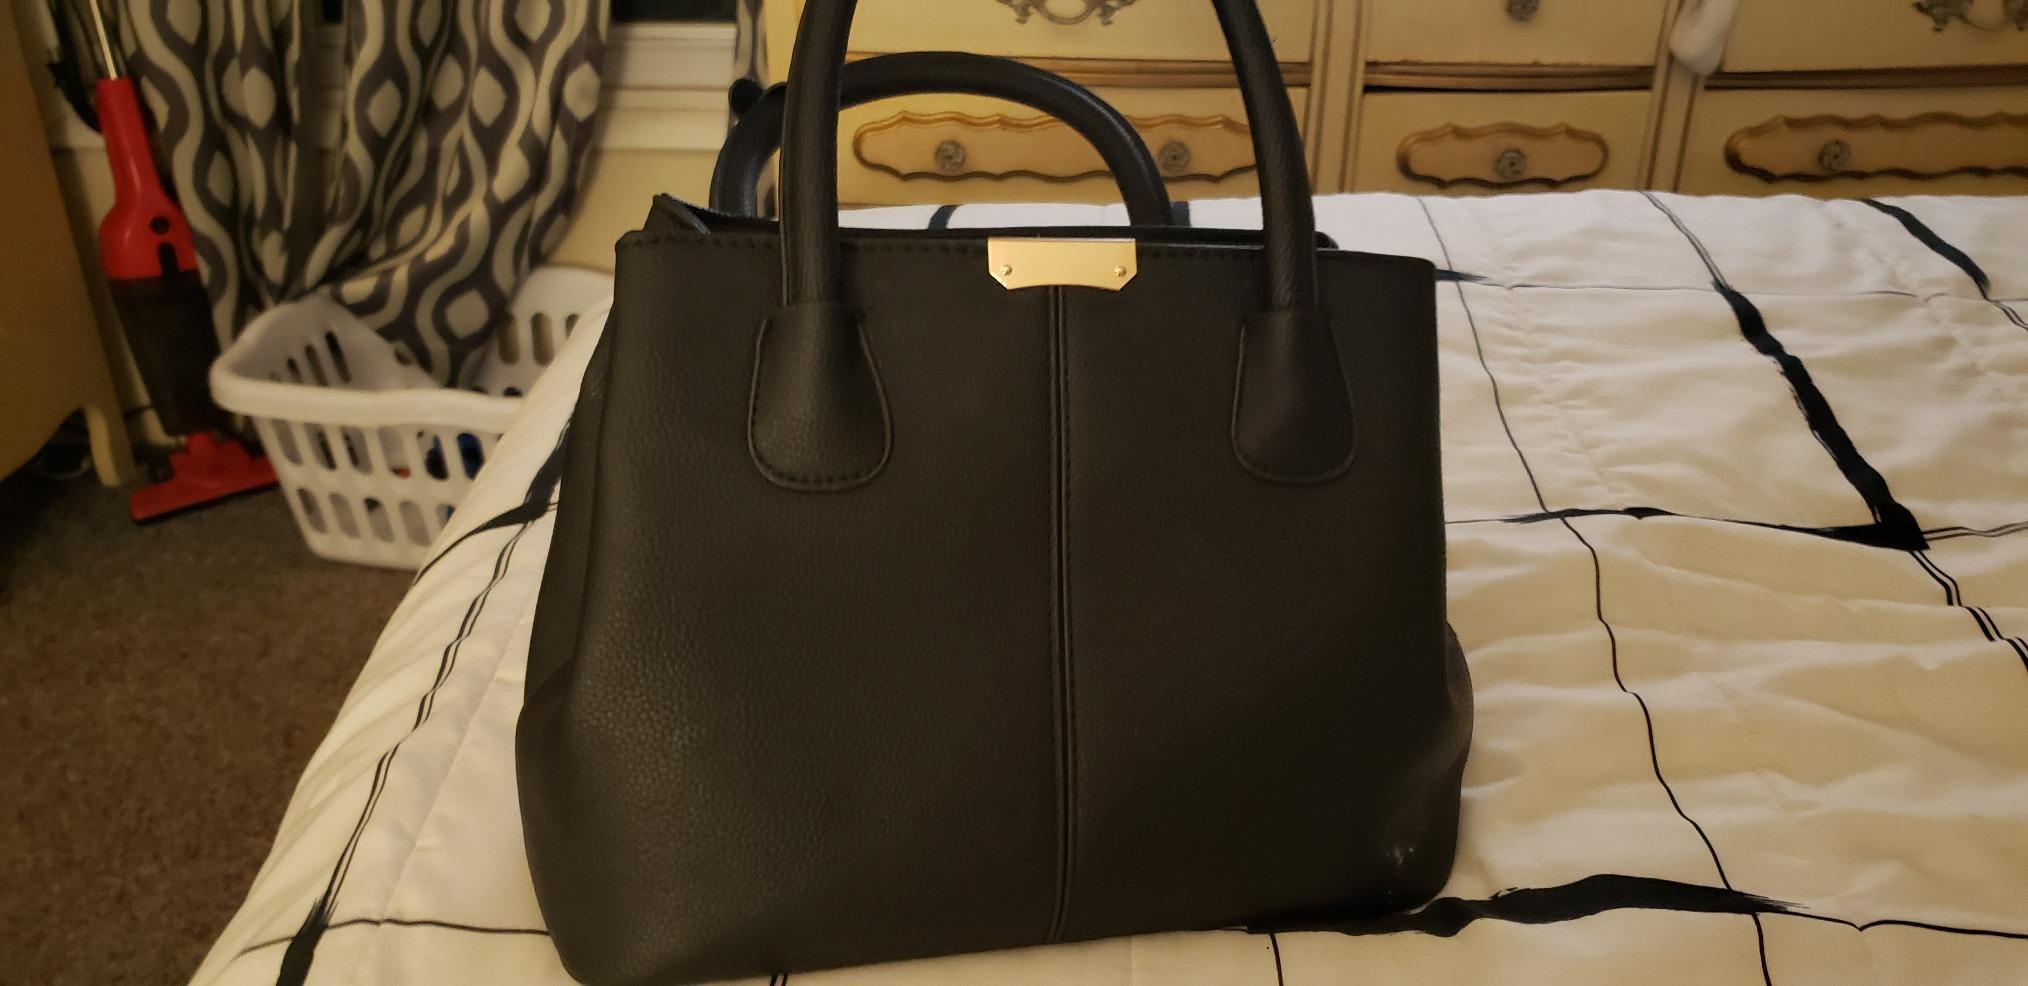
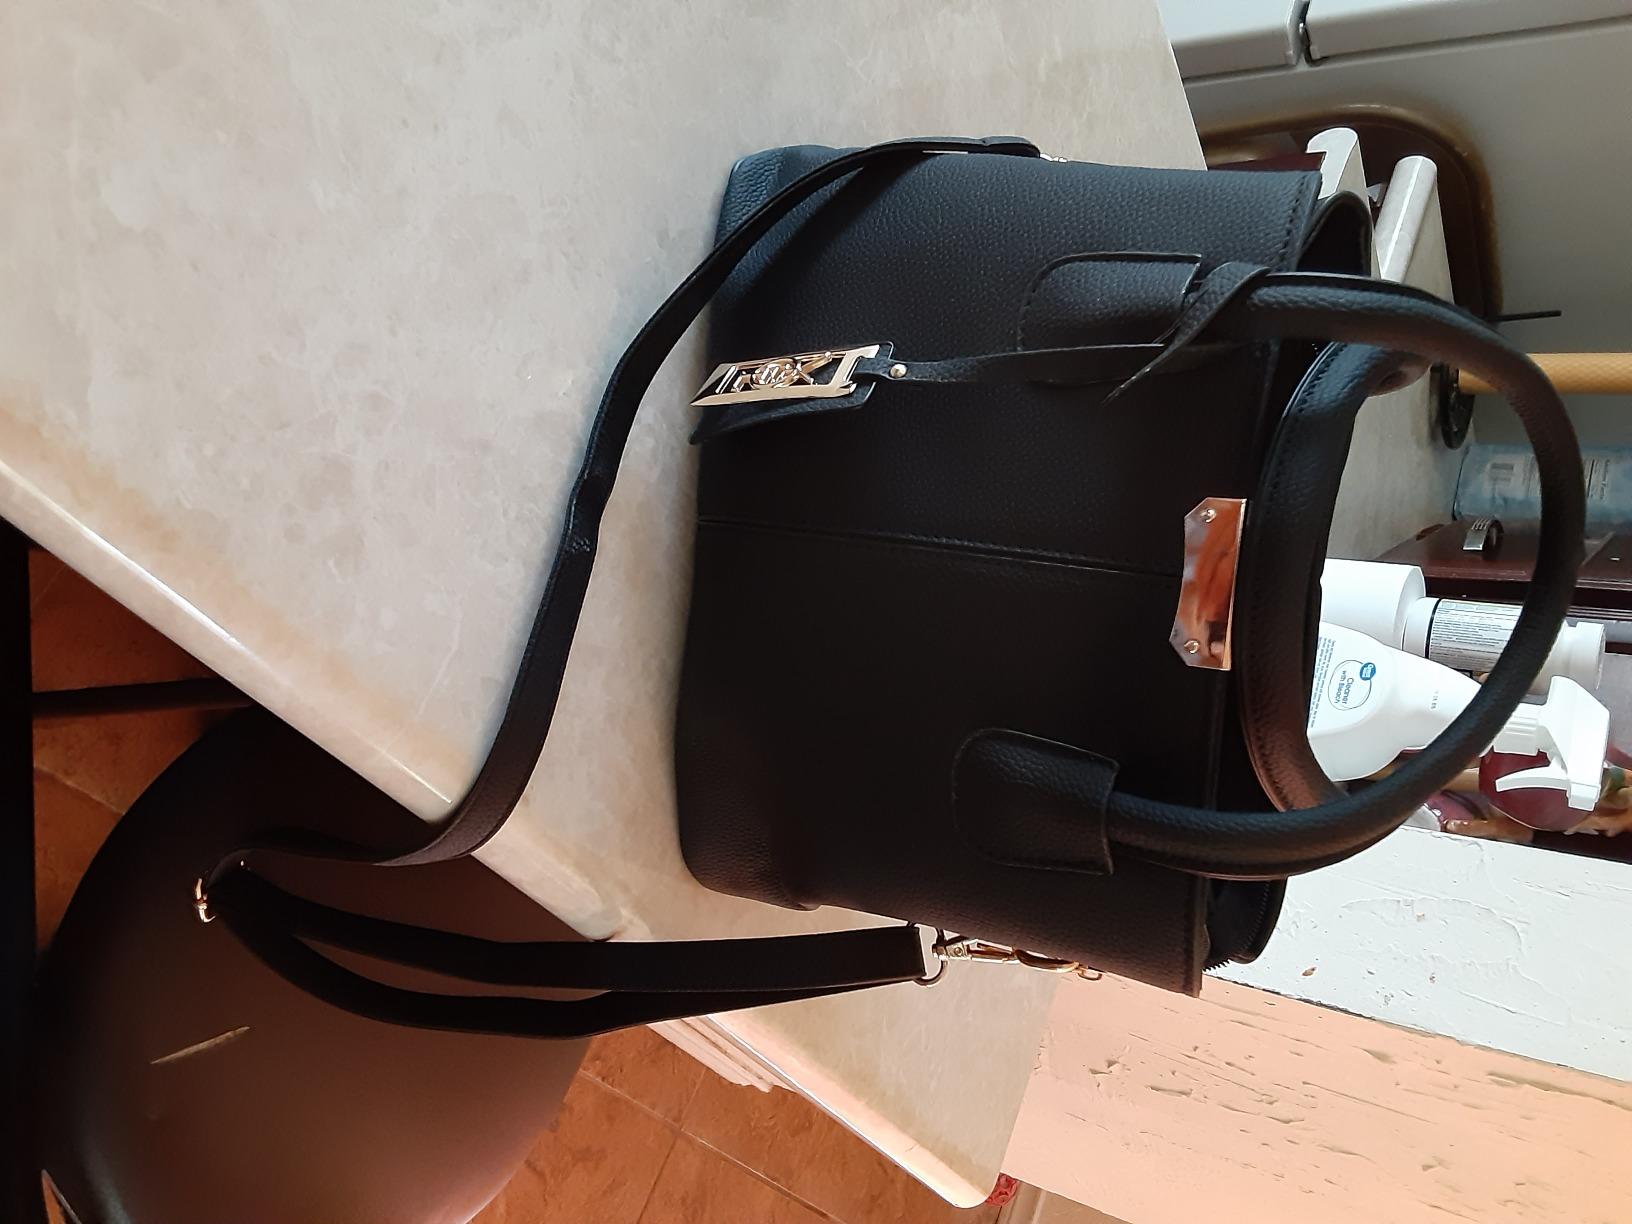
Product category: accessories_handbag
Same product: yes